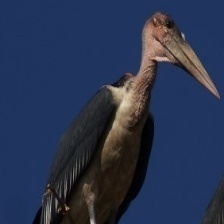
Species: MARABOU STORK
Scientific name: LEPTOPTILOS CRUMENIFER
ImageNet parent category: white_stork